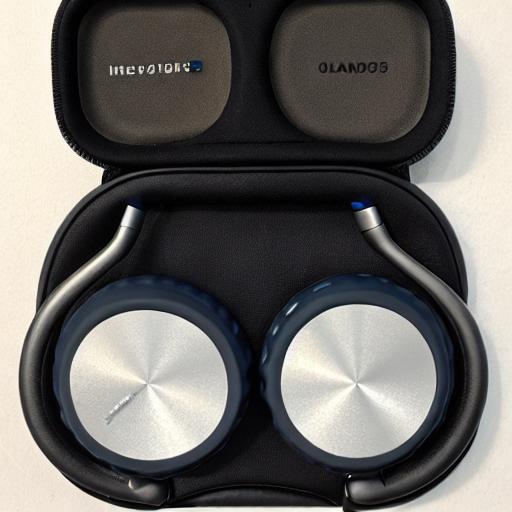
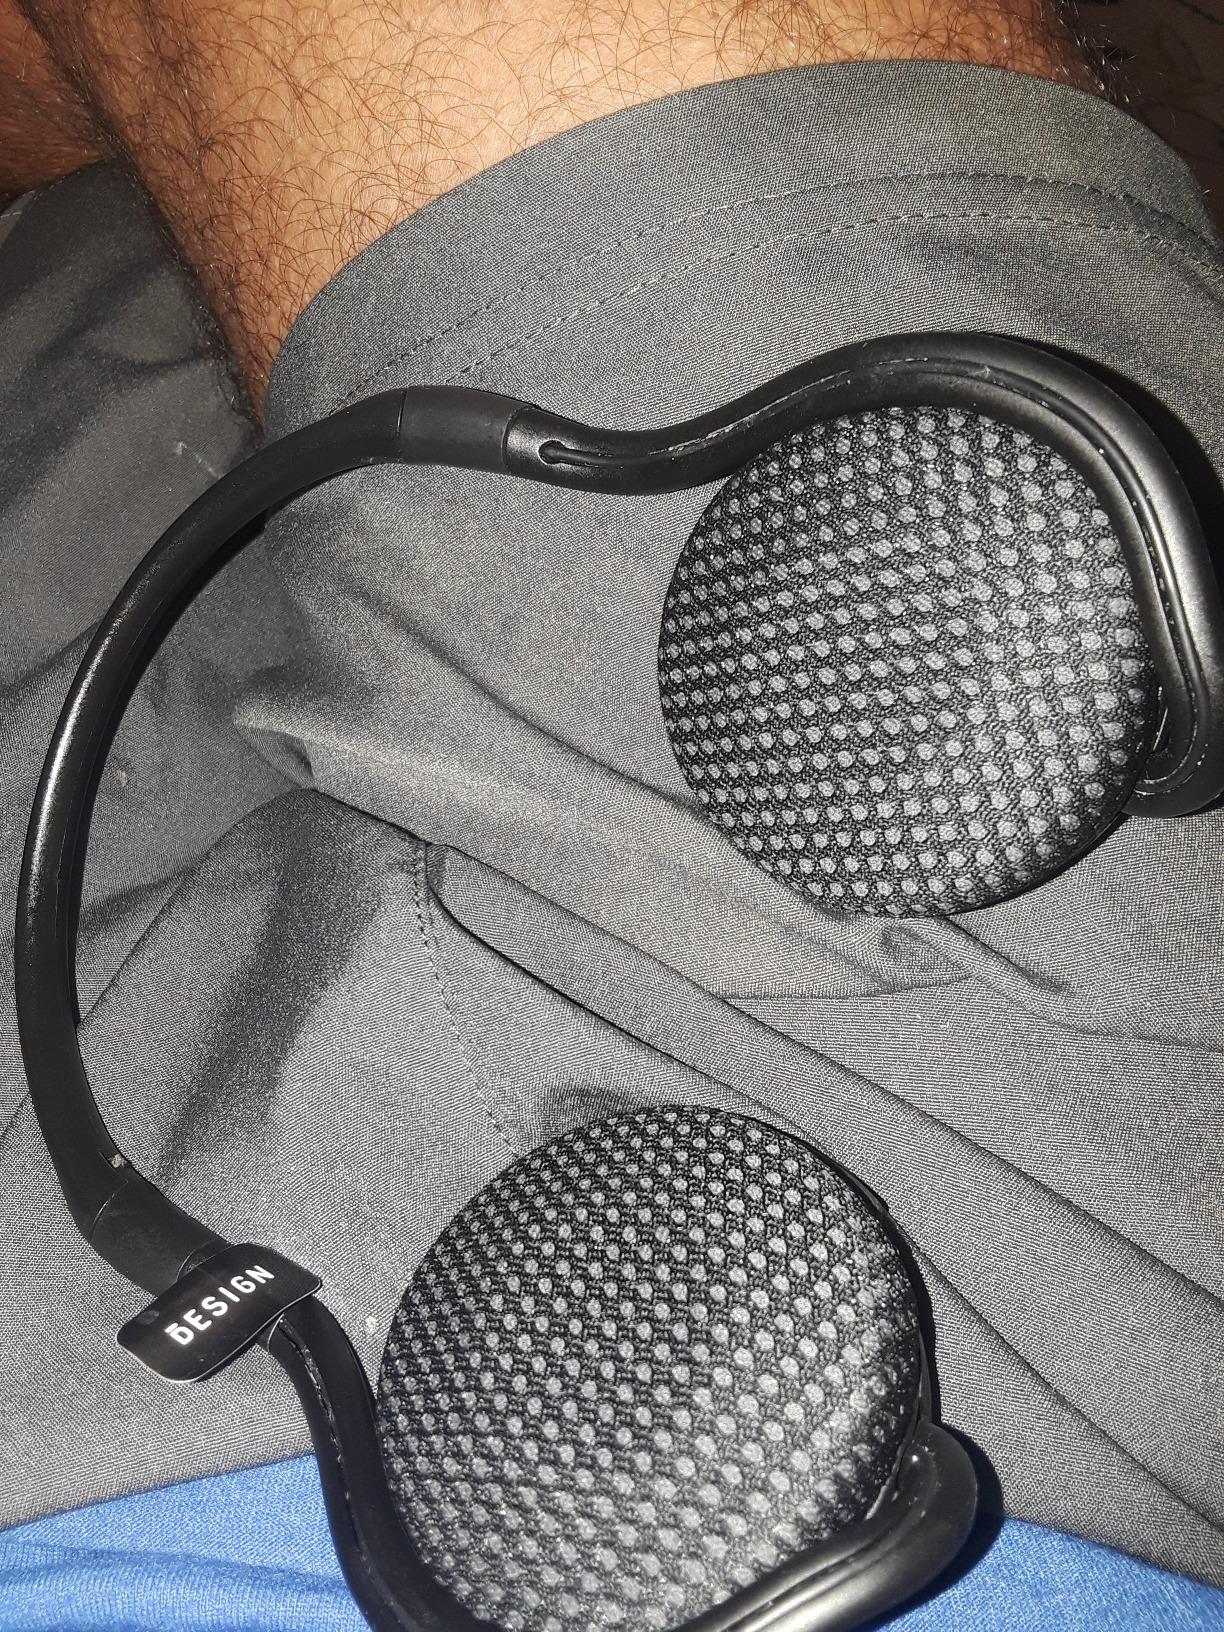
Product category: headphones
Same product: no